Arch

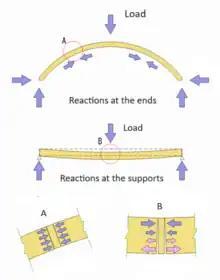
Arch (A) action diagram in comparison with a beam (B)

A true arch, due to its rise, resolves the vertical loads into horizontal and vertical reactions at the ends, a so called arch action. The vertical load produces a positive bending moment in the arch, while the inward-directed horizontal reaction from the spandrel/abutment provides a counterbalancing negative moment. As a result, the bending moment in any segment of the arch is much smaller than in a beam with the equivalent load and span. The diagram on the right shows the difference between a loaded arch and a beam. Elements of the arch are mostly subject to compression (A), while in the beam a bending moment is present, with compression at the top and tension at the bottom (B).